Josefa Segovia

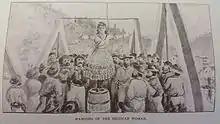
Artist's impression of Segovia's hanging, from William Downie's "Hunting for Gold", published 1893

Josefa Segovia, also known as Juanita or Josefa Loaiza, was a Mexican-American woman who was lynched by hanging in Downieville, California, United States, on July 5, 1851. She is known as the first recorded Mexican woman to be lynched in California. Josefa is also an important figure in Chicana feminist theory as her case highlights the violence Mexican woman were facing at the time and the resistance against it.